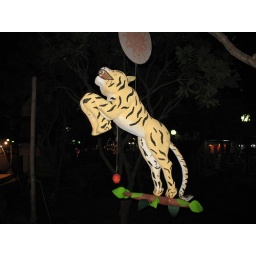
A wooden tiger .... welcoming us at a festival in Dilli haat...